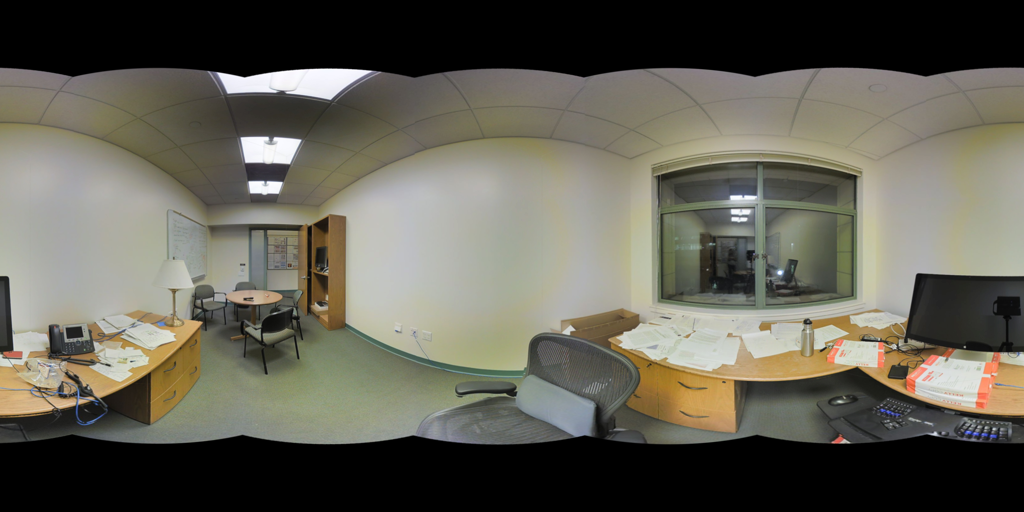
Referred object: Phone next to the computer

Referred object: the gray mesh office chair